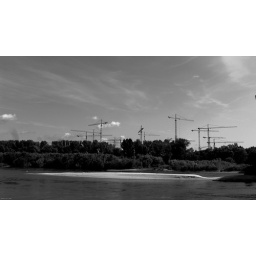
new trees in the forest